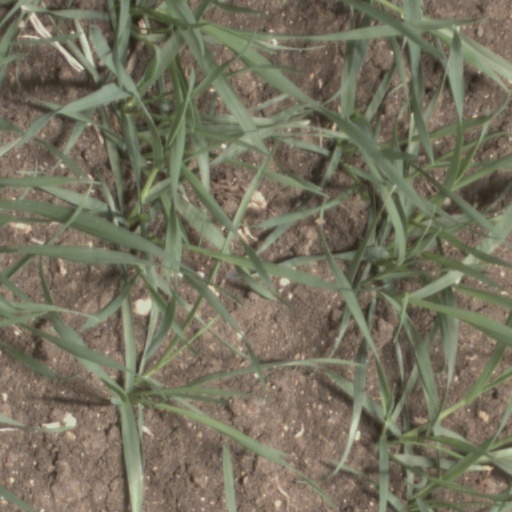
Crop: wheat